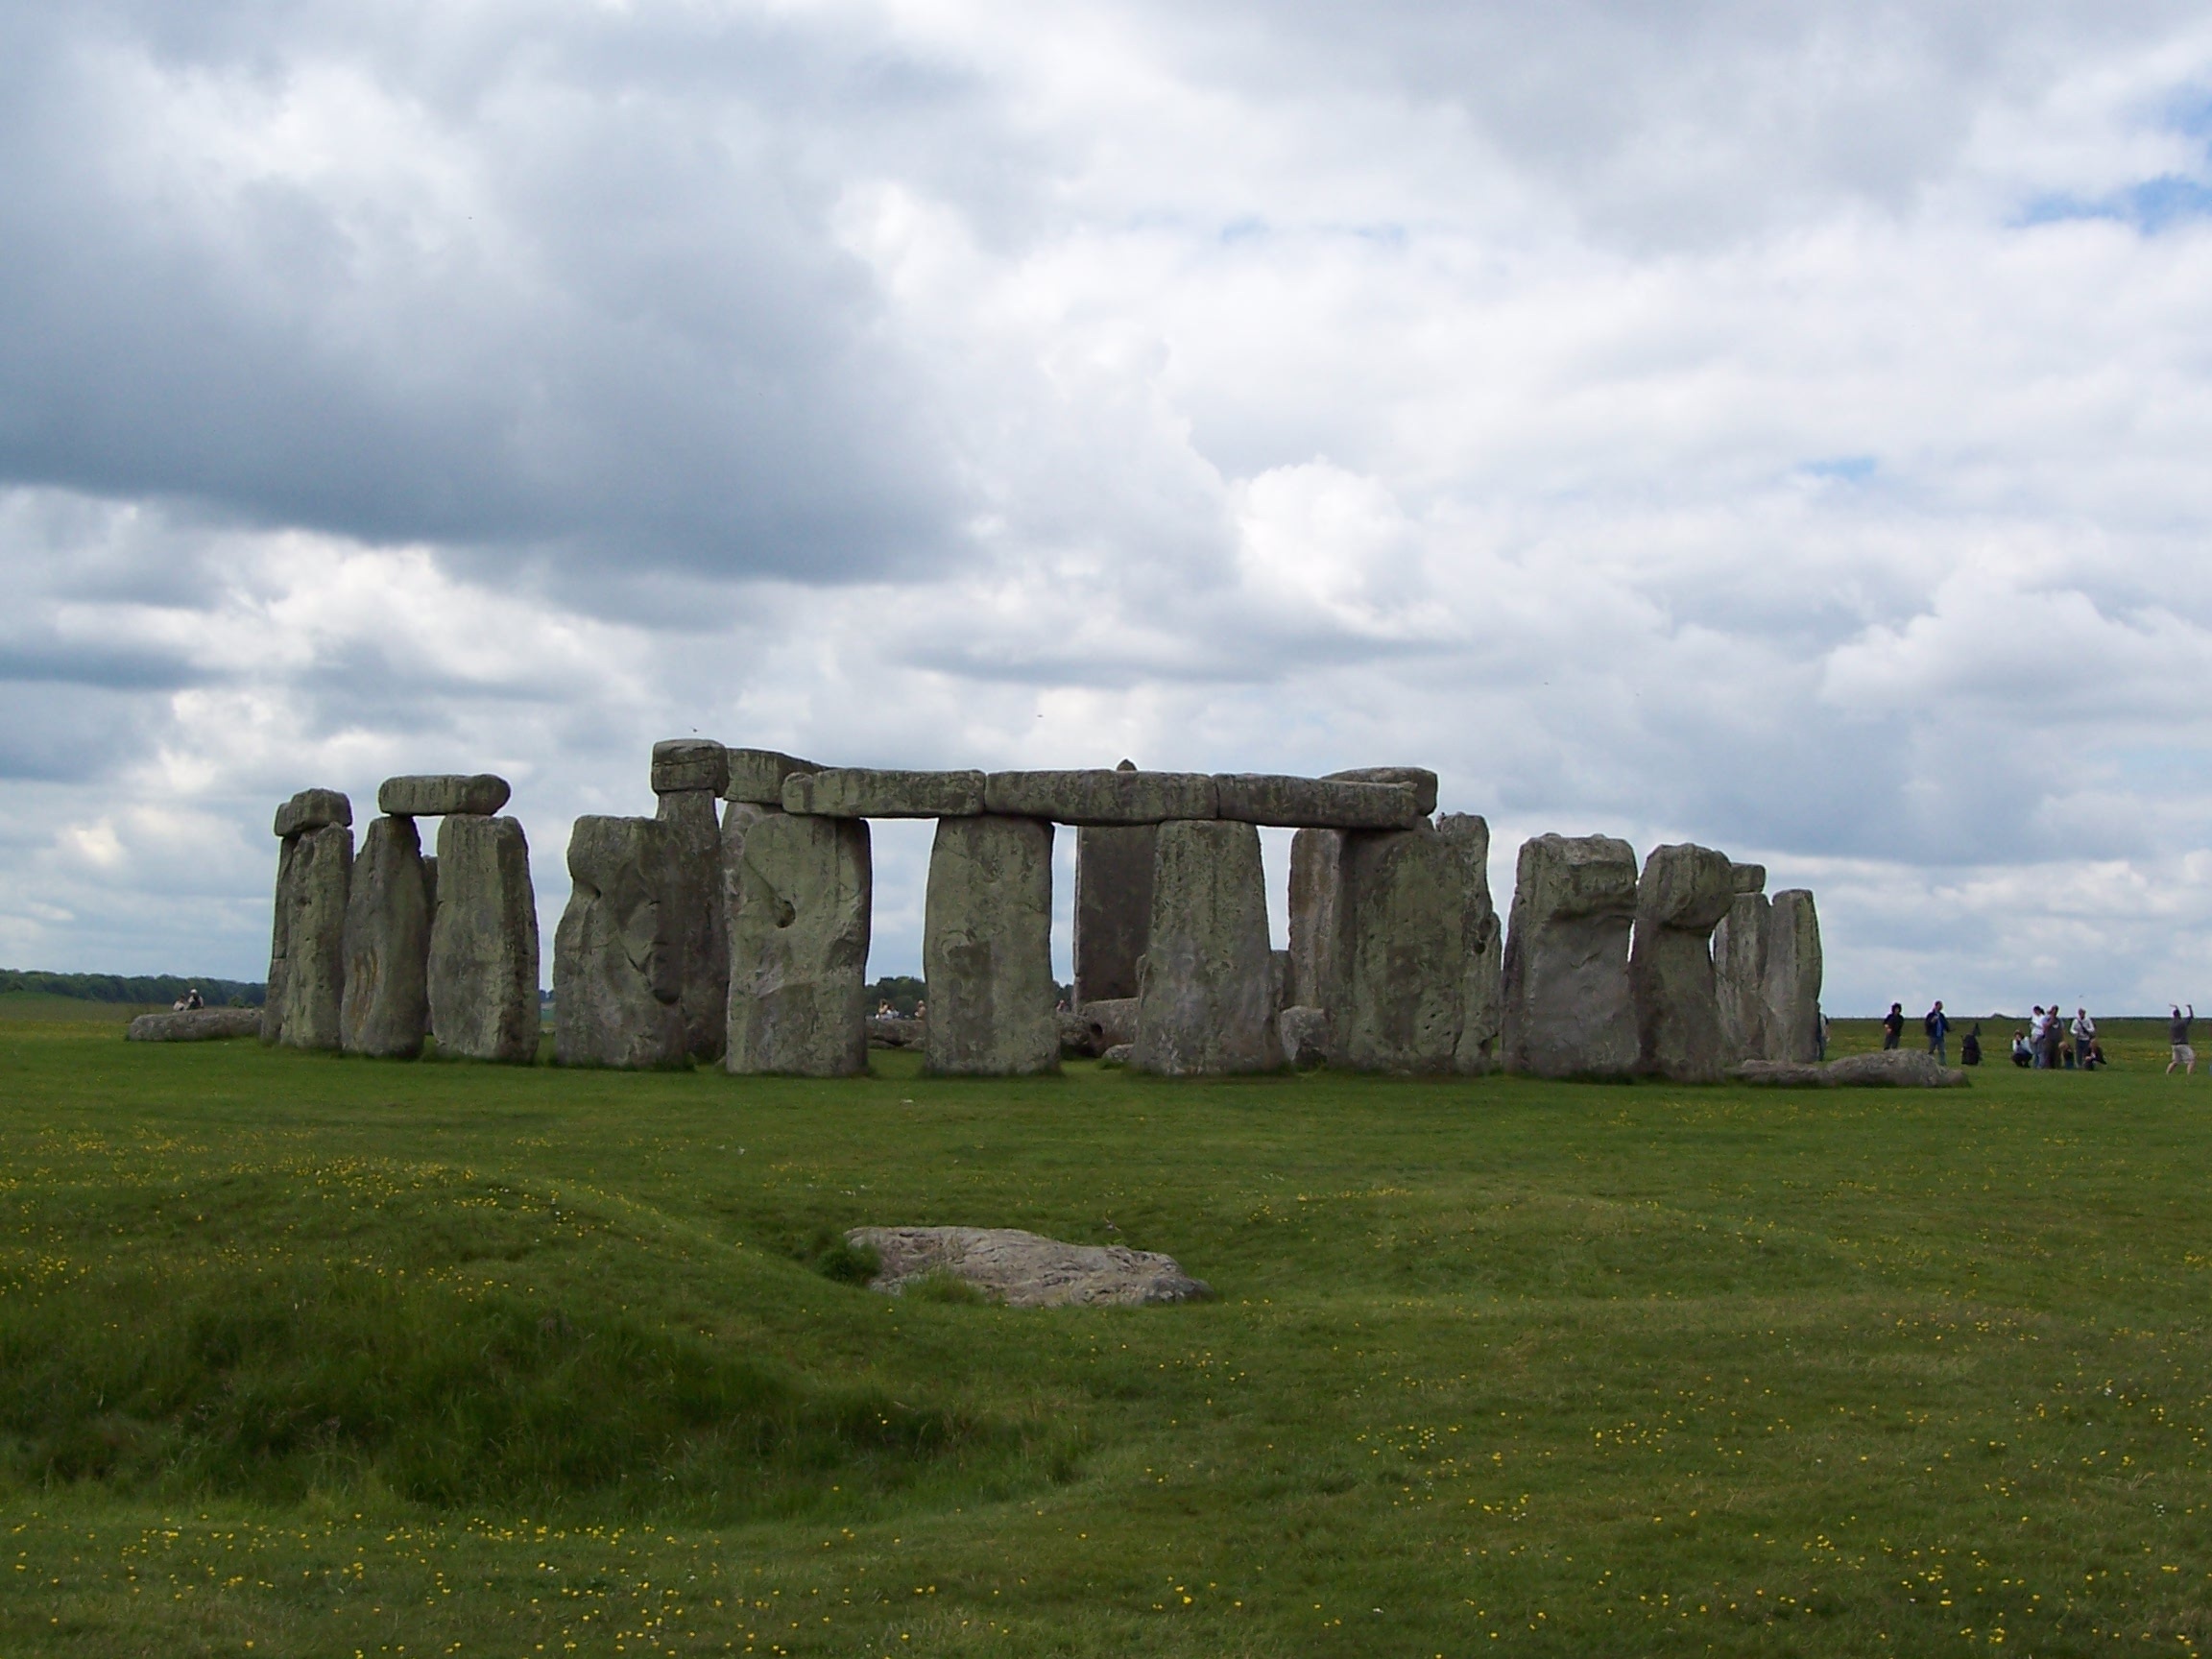
landscape, sea, coast, rock, hill, building, stone, monument, tourist, travel, landmark, fortification, highland, circle, uk, england, mysterious, ruins, heritage, stonehenge, monolith, rural area, megalith, ancient history